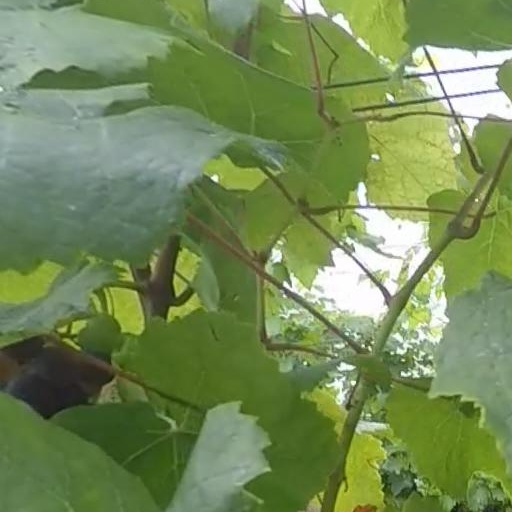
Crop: grape